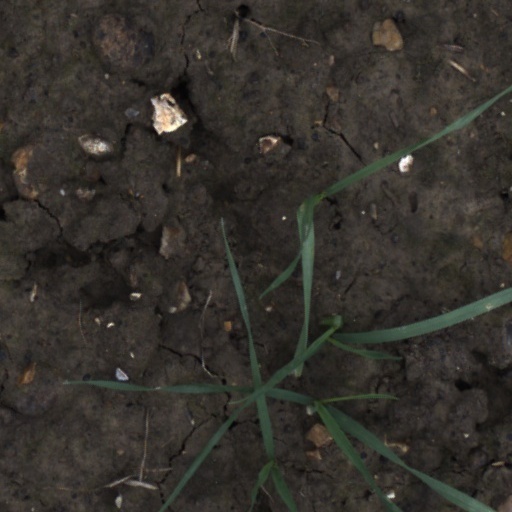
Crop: wheat